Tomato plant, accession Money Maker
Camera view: horizontal (90 deg, fisheye); turntable rotation: 240 degrees
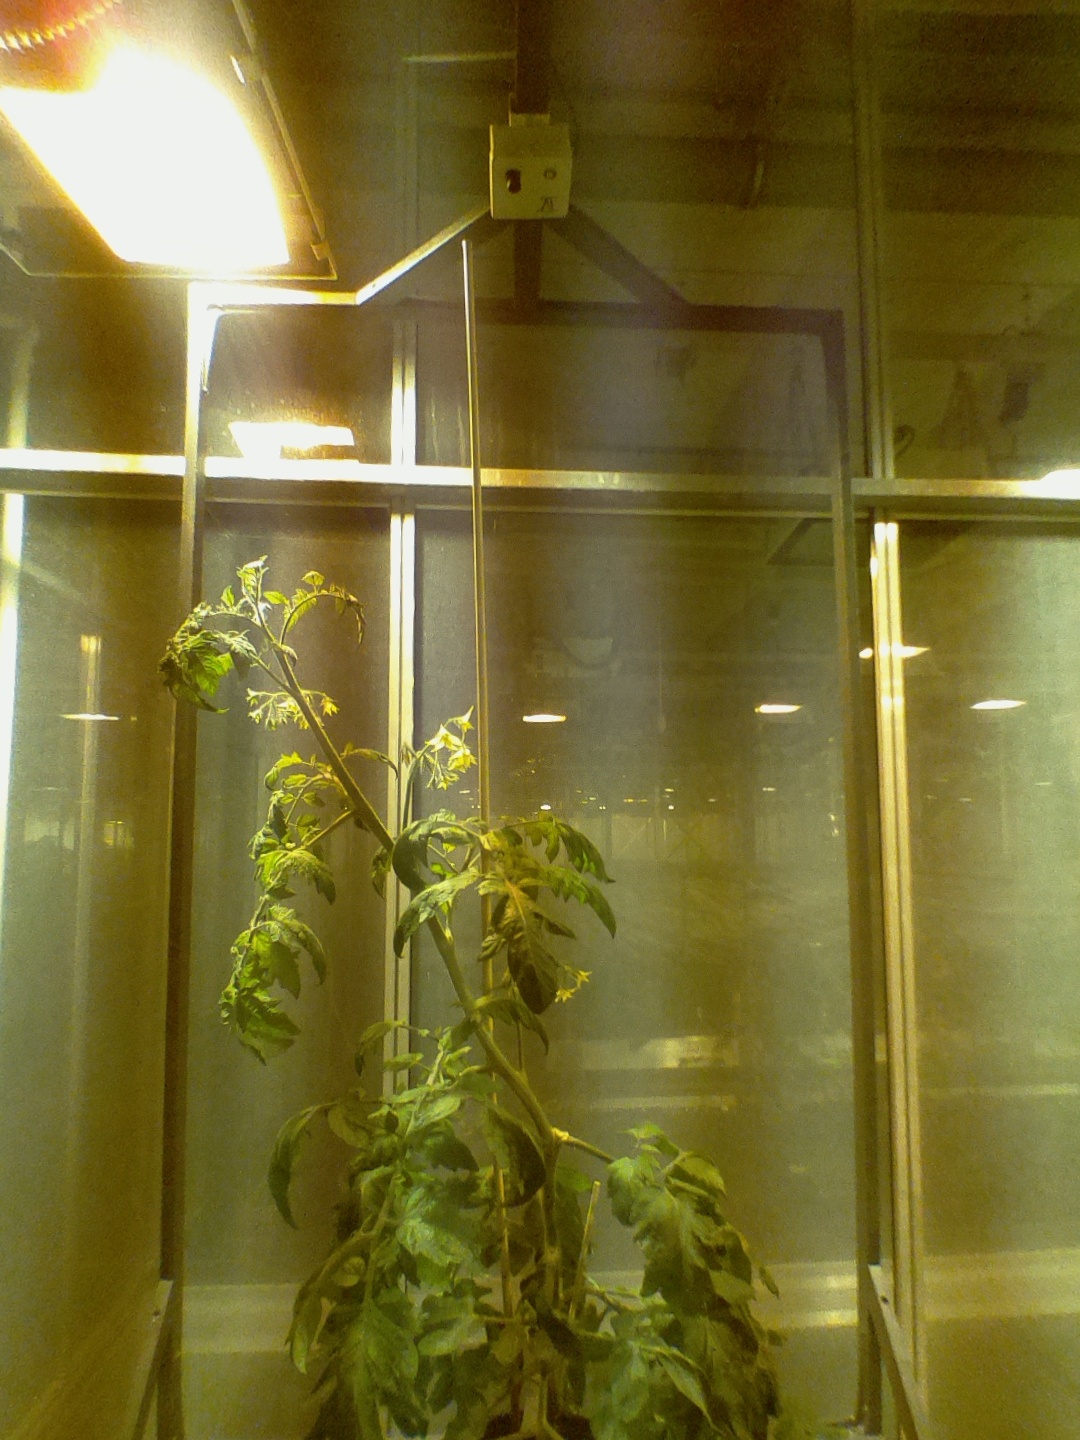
BBCH growth stage 67: Full flowering, 70%-80% of flowers open, more petals falling